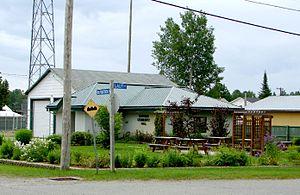
Gauthier est une municipalité cantonale de l'Ontario située dans le district de Timiskaming, près de la frontière avec le Québec à l'est de Kirkland Lake.